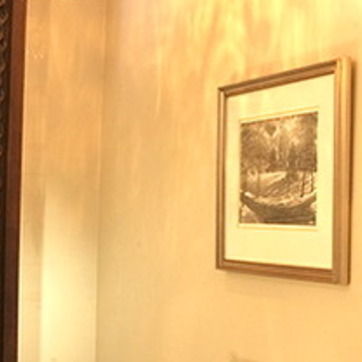
Material: mirror